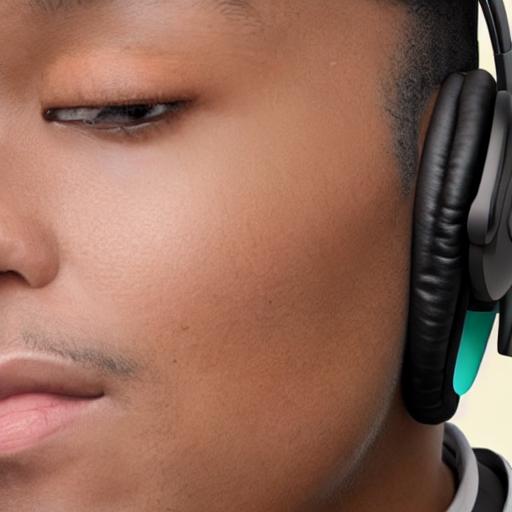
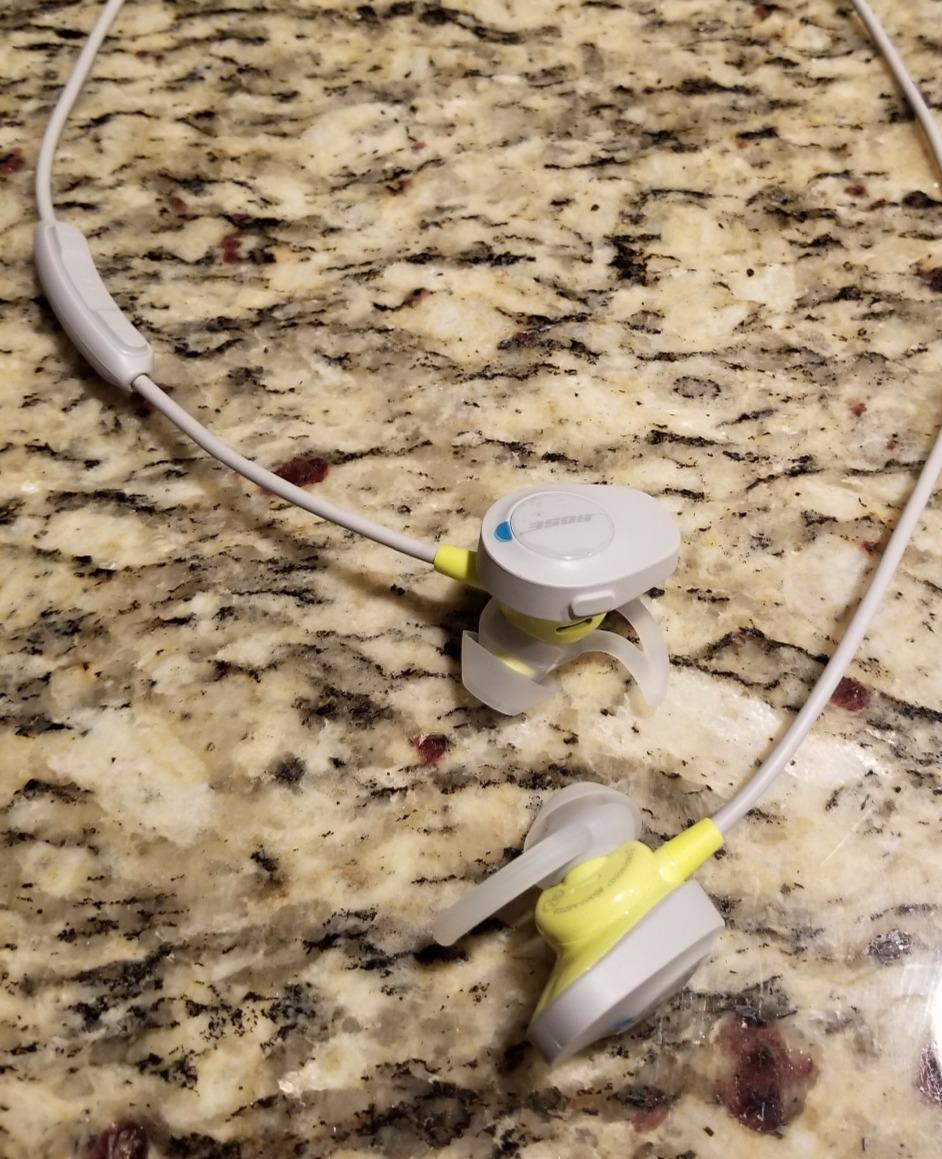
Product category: headphones
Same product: no